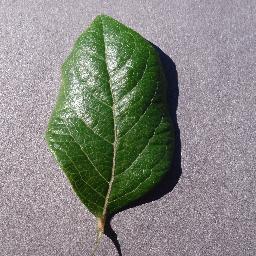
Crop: blueberry
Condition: healthy